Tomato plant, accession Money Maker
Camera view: vertical (180 deg); turntable rotation: 270 degrees
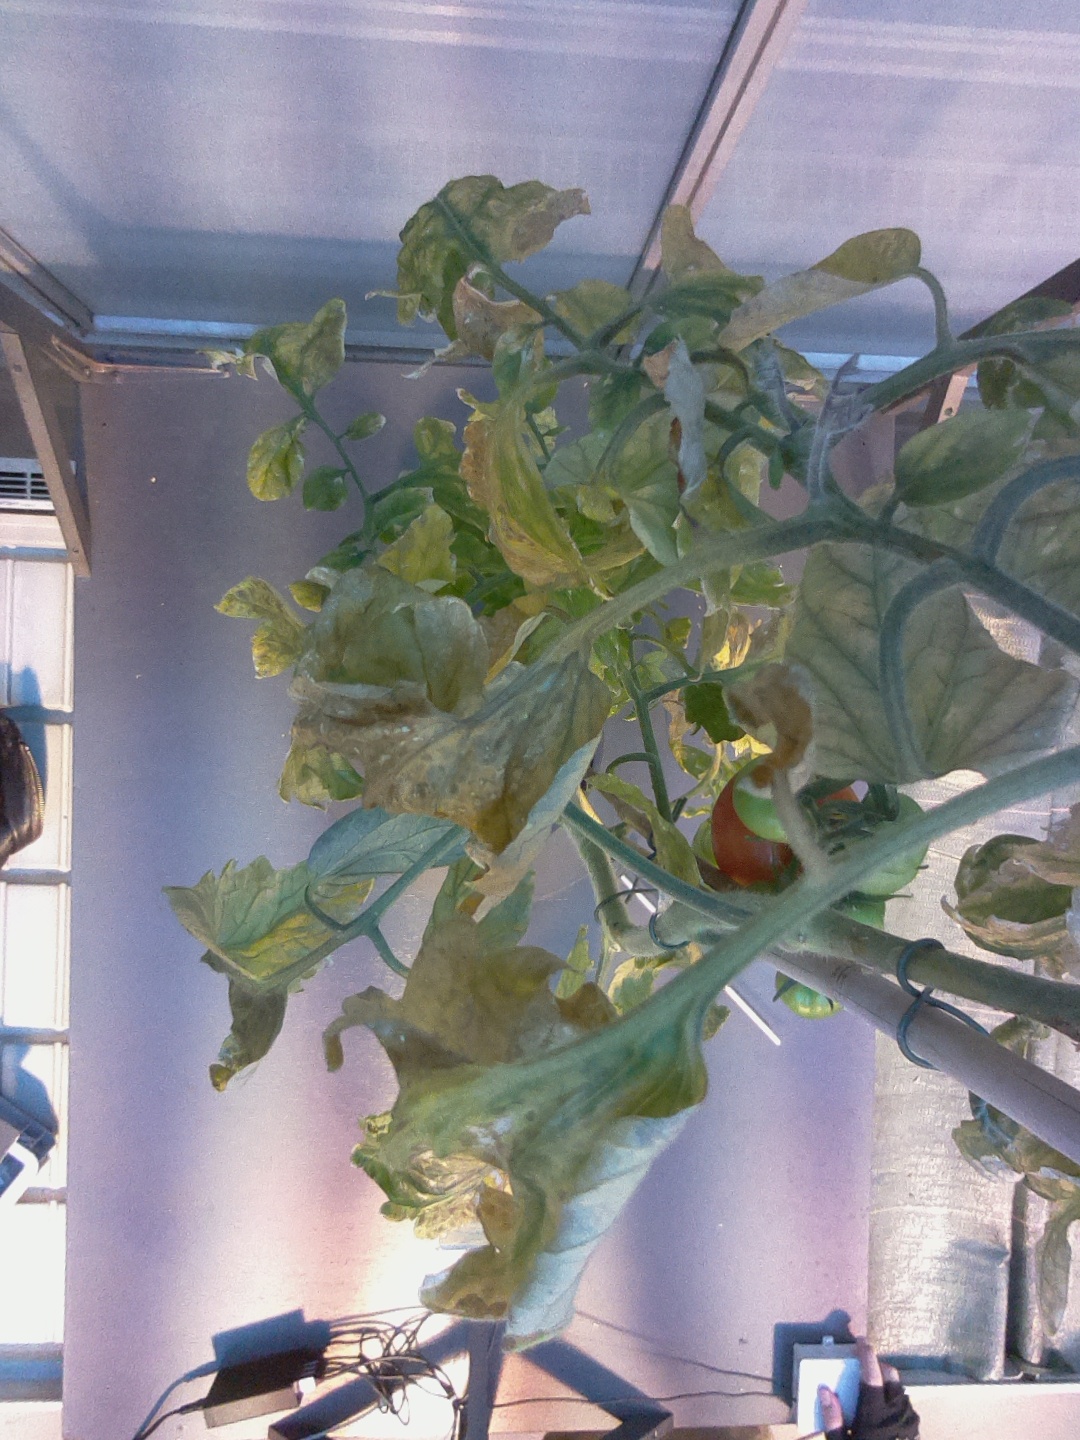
BBCH growth stage 81: 10%-20% of fruits show typical fully ripe color